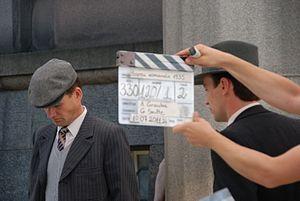
Dream Team 1935 est un film letton réalisé par Aigars Grauba, sorti en 2012.